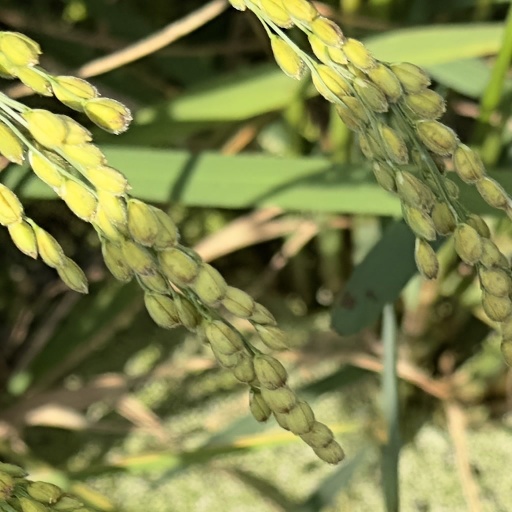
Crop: rice